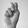
ASL letter: N